Areni-1 winery

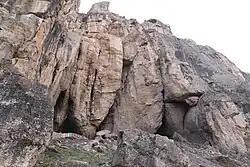
Entrance to the Areni-1 cave

The Areni-1 winery is the world’s oldest known winery, discovered in 2007 in the Areni-1 cave complex near the village of Areni in Vayots Dzor Province, Armenia. Excavated by a team of Armenian and international archaeologists, the winery dates to approximately 4100–4000 BC during the Late Chalcolithic period, making it at least 1,000 years older than the winery unearthed in the West Bank in 1963, previously the oldest known. The winery’s discovery provides critical insights into early viticulture, horticulture, and social complexity in the Near East.